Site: brandenburg
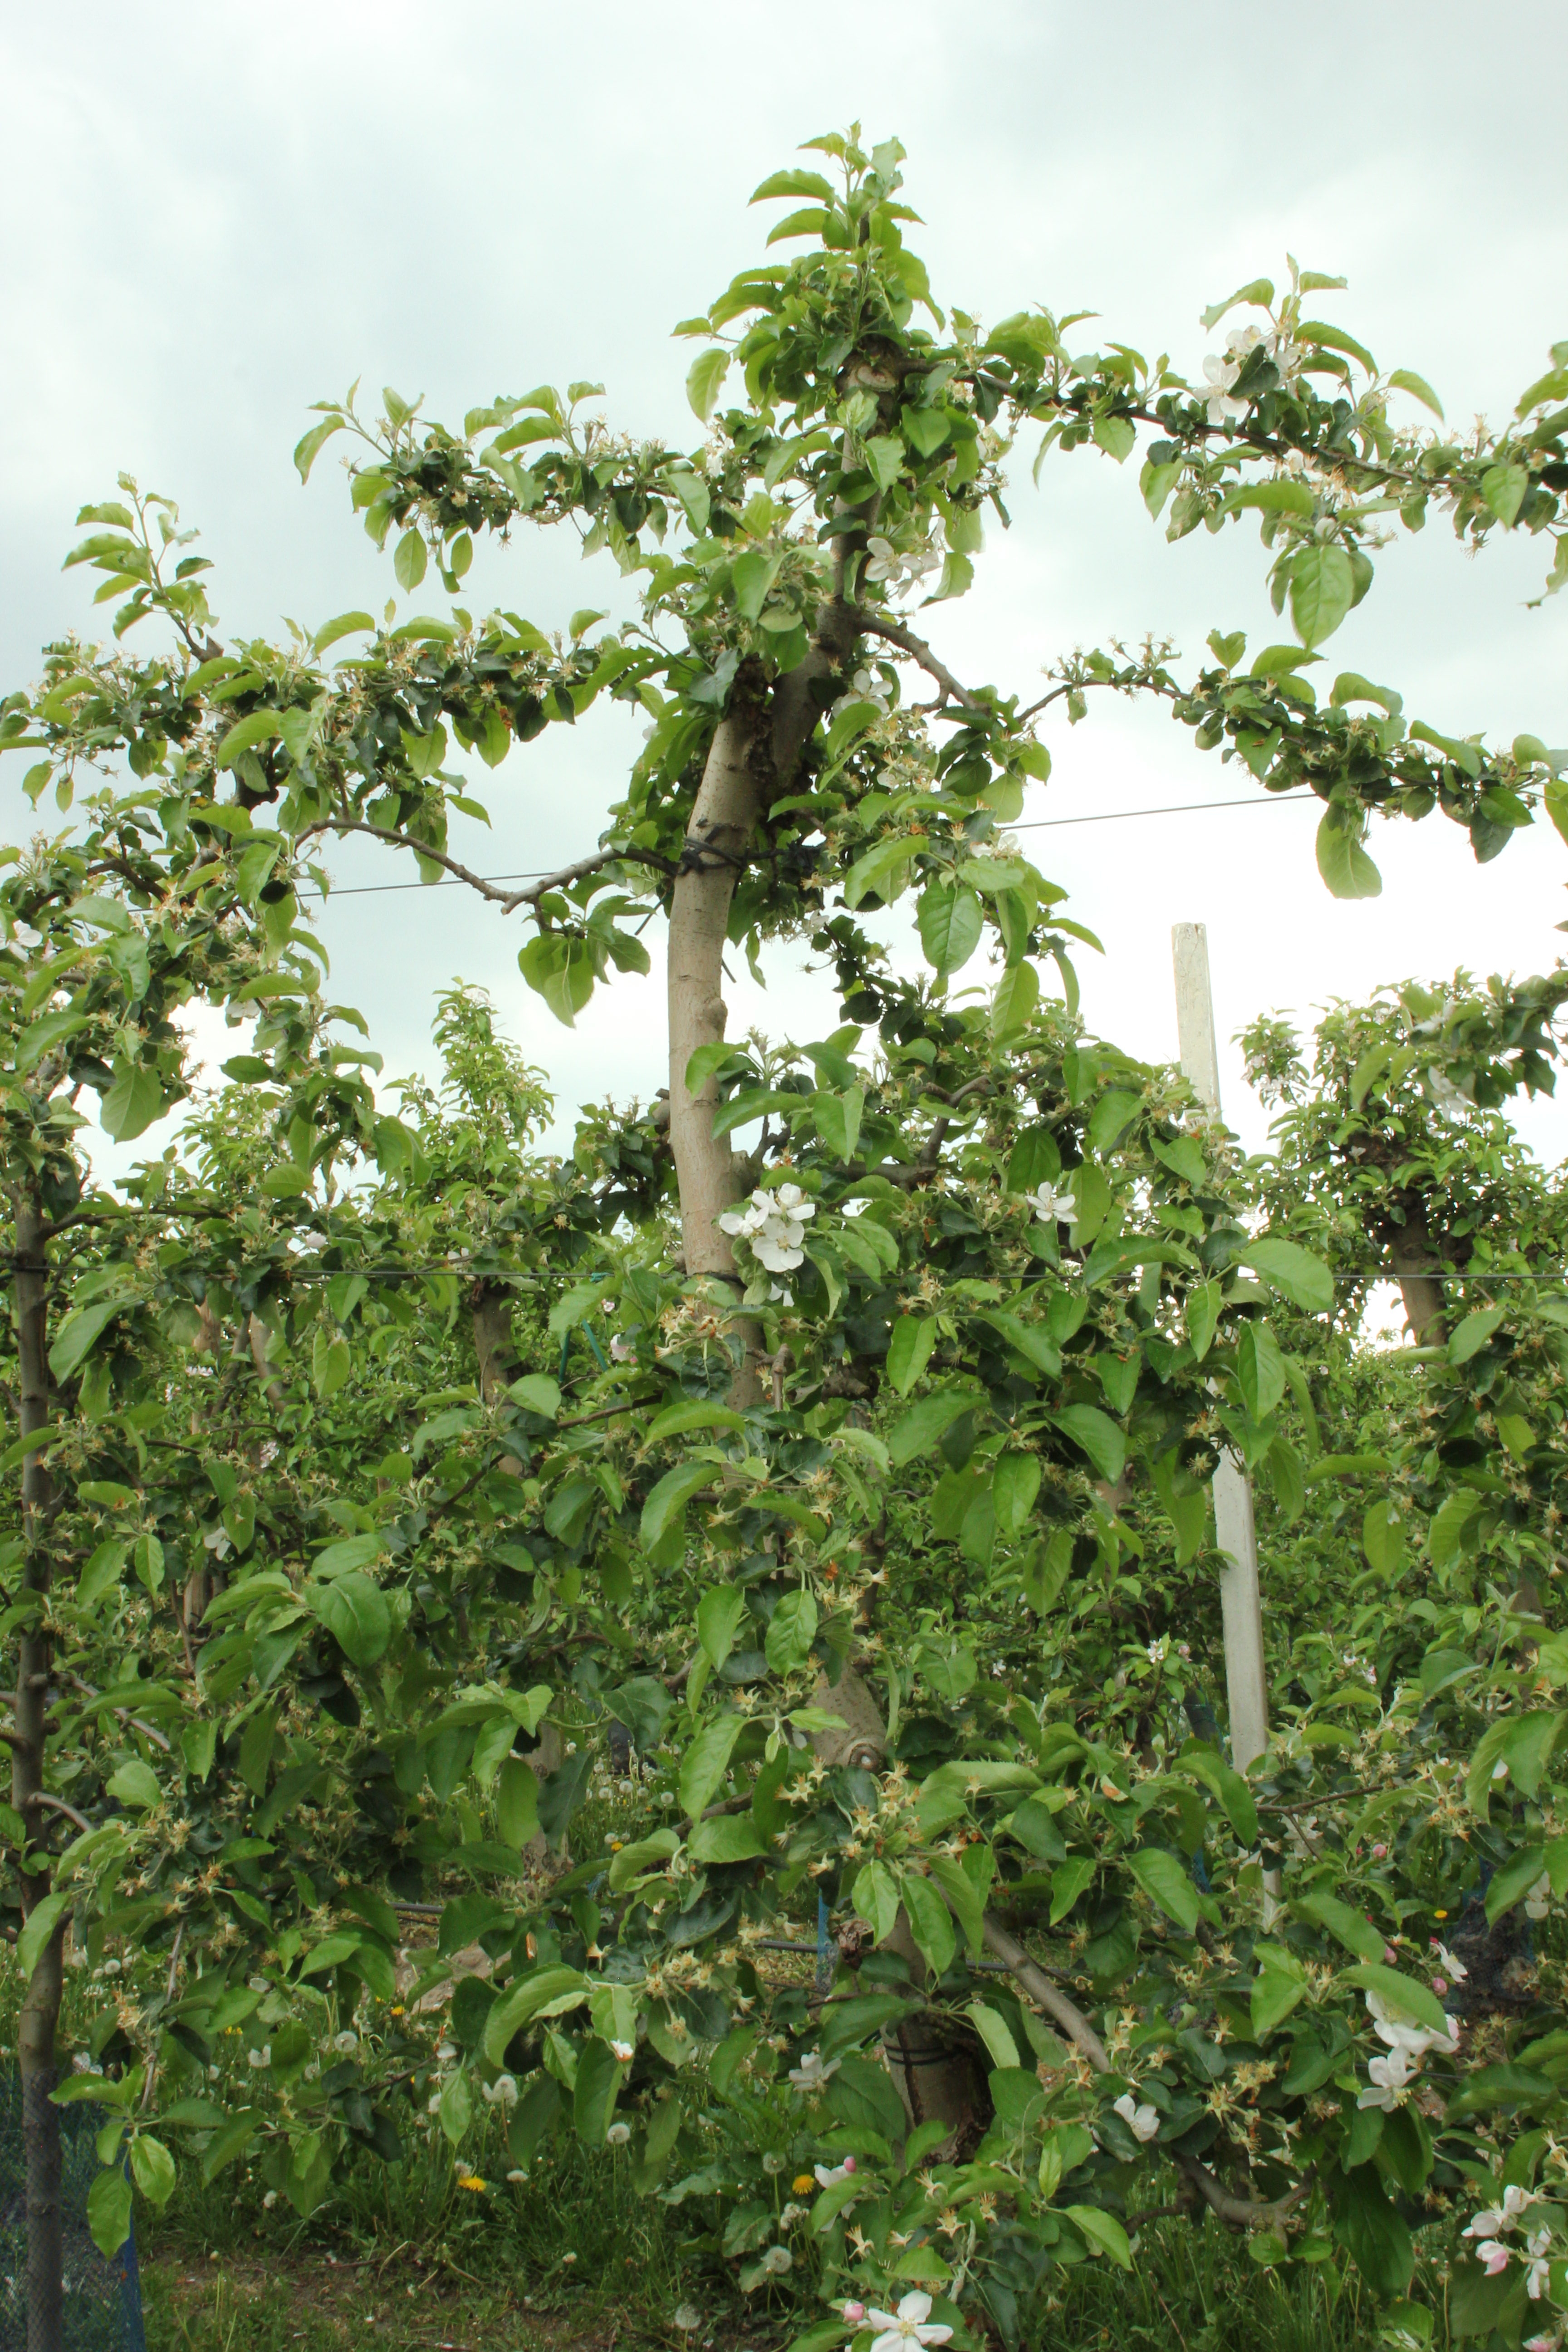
Growth stage (BBCH 67): Flowering